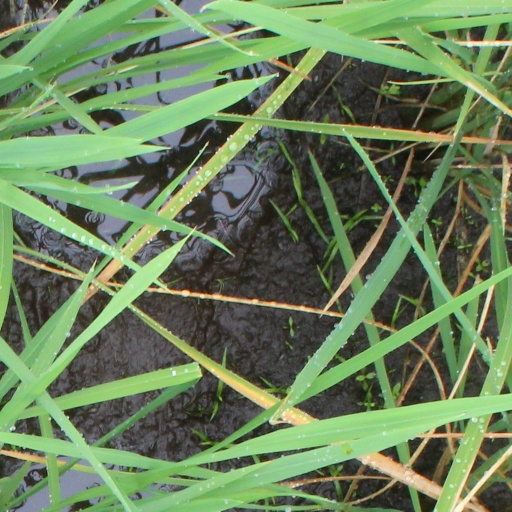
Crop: rice